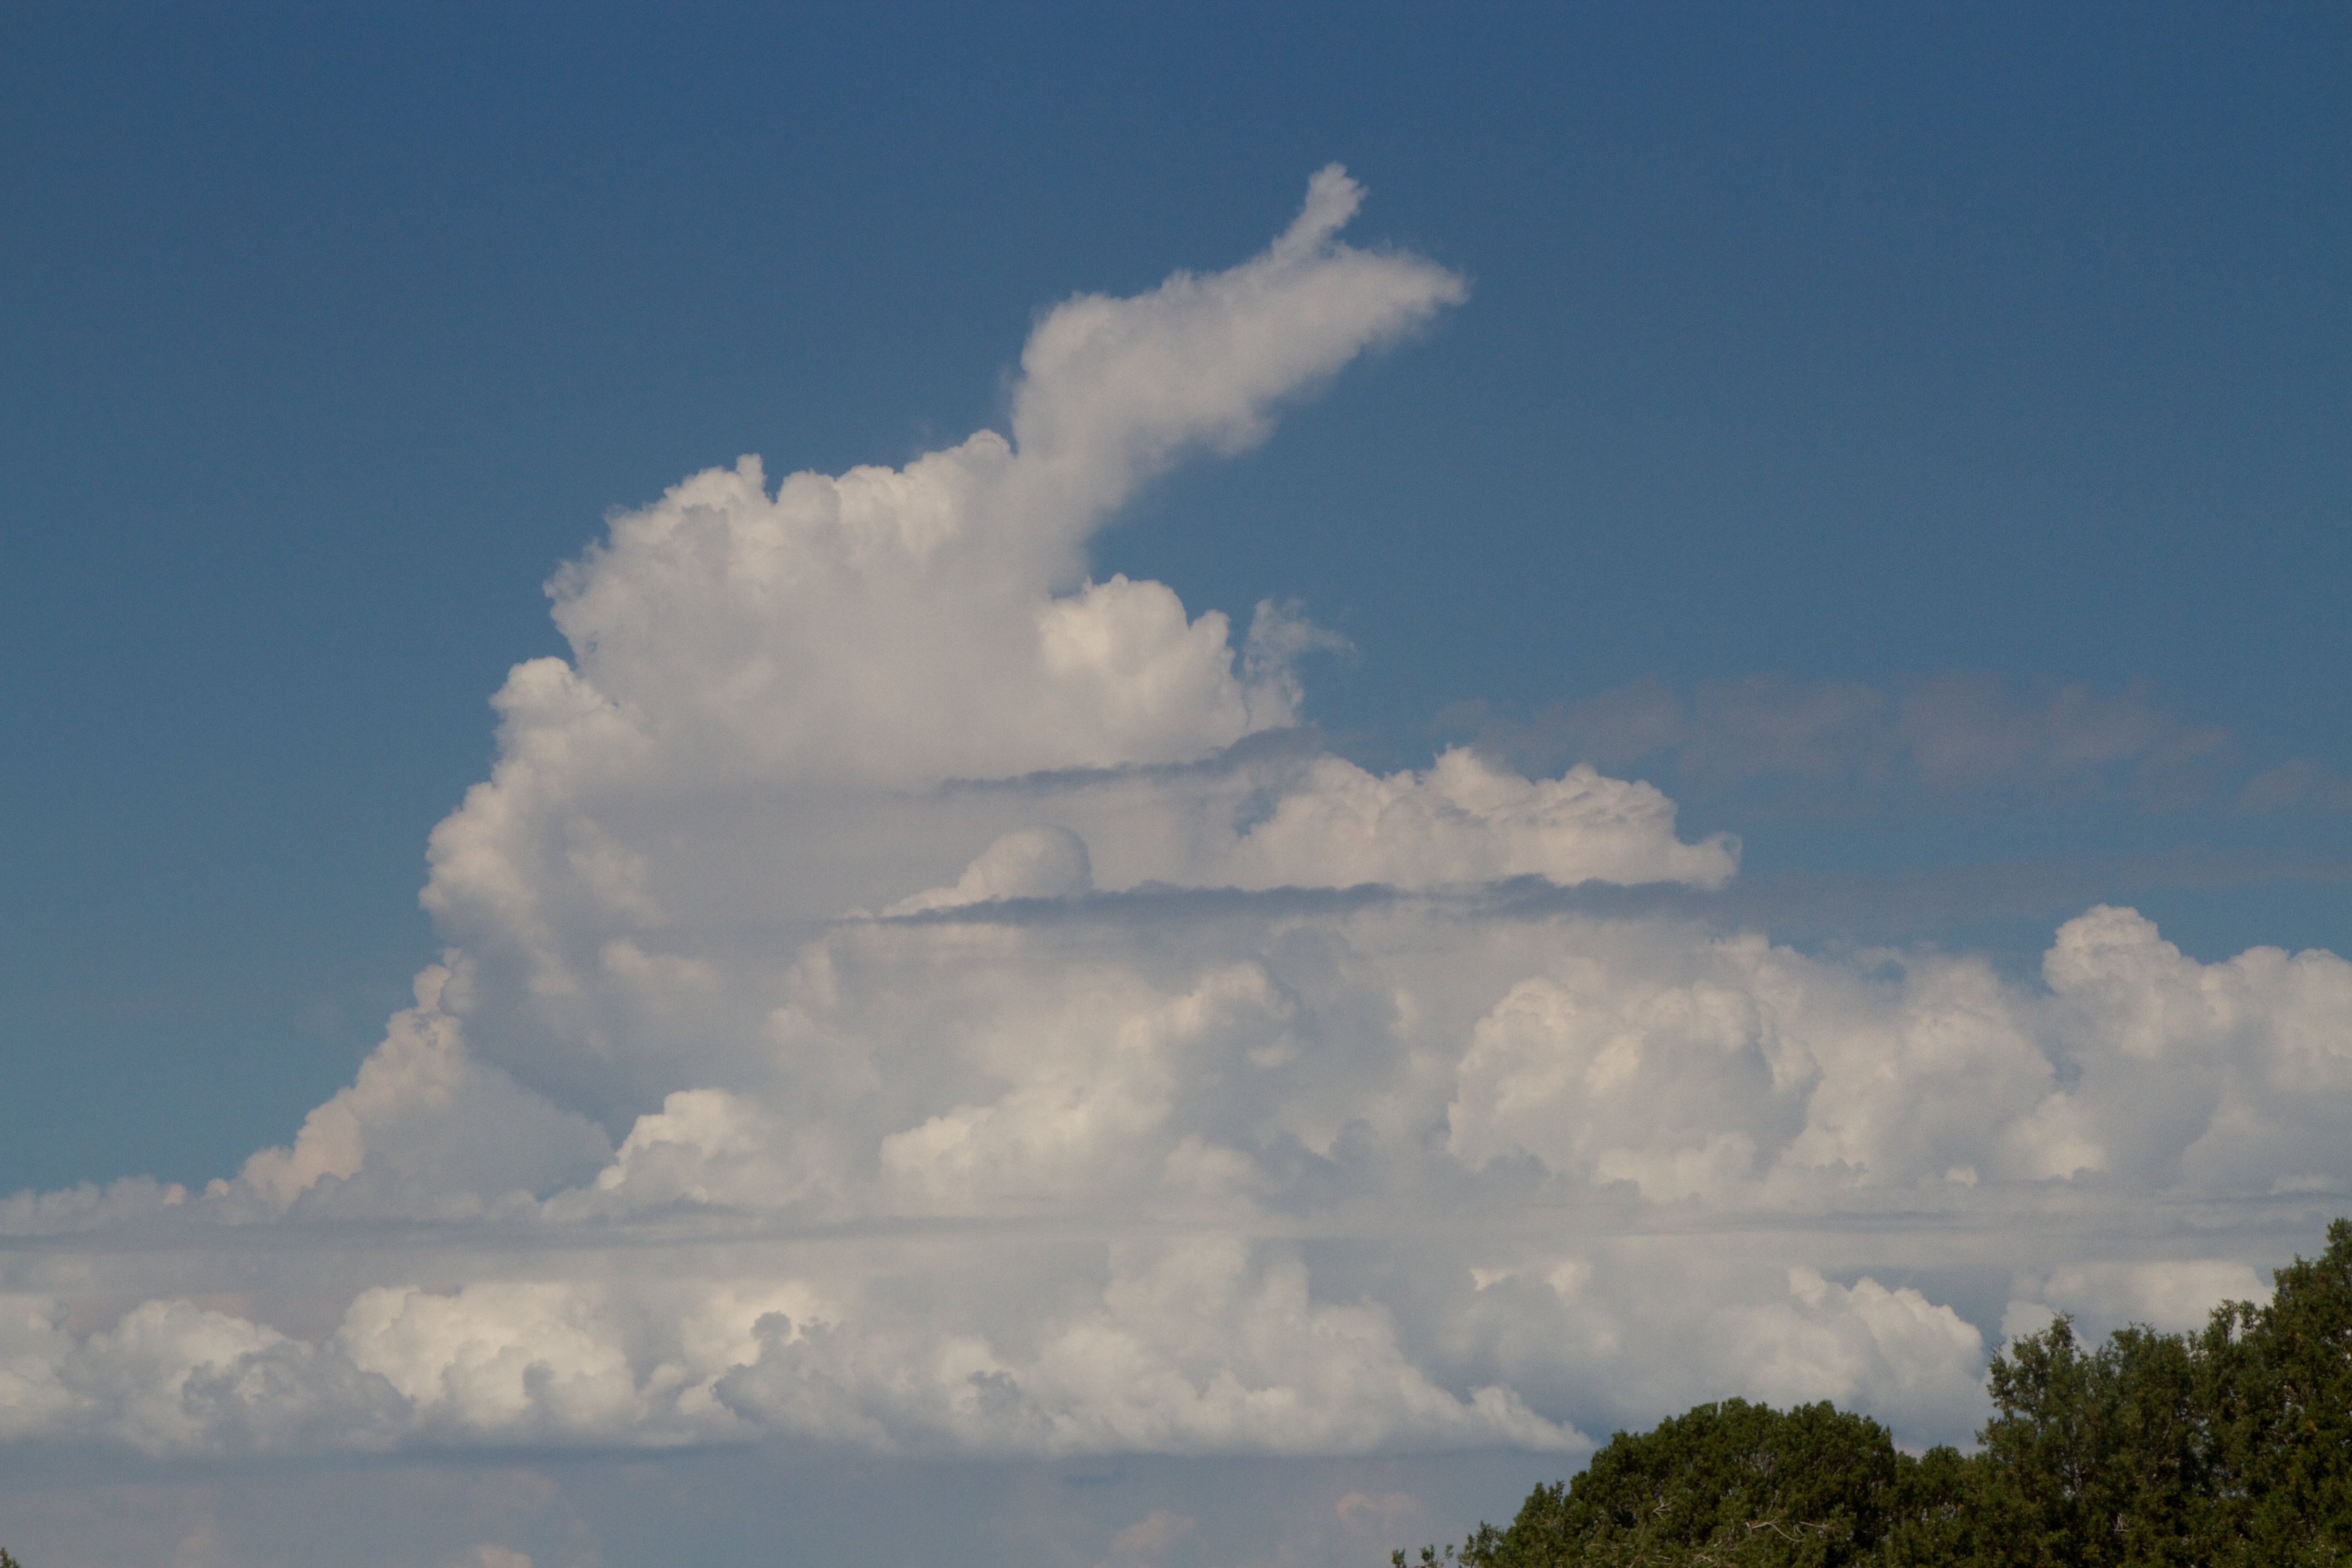
cloud, sky, atmosphere, cumulus, plain, meteorological phenomenon, atmosphere of earth